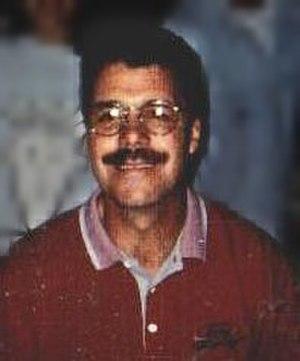
Virgil Earnest Irvan, dit « Ernie Irvan », est un ancien pilote américain NASCAR né le 13 janvier 1959 à Salinas, Californie.